Education in Turkey

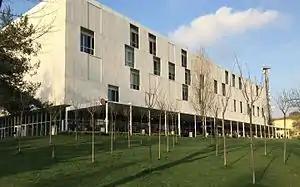
Lecture Hall at the Ayazağa campus of Istanbul Technical University.

The students used to be given a diploma for the academic track they had chosen, which gave them an advantage if they wanted to pursue their higher education in the corresponding fields, as the University Entrance Exam scores were weighted according to the student's track. (e.g. A science student would have an advantage over a Turkish-Mathematics student when applying for Medicine). As of the 2010–2011 educational year, all high school students are given the standard high school diploma.